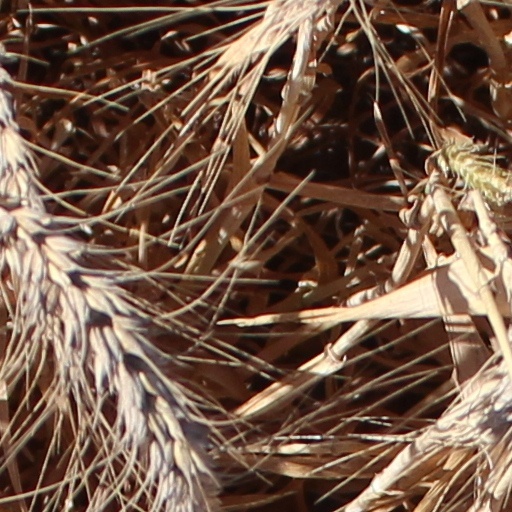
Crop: wheat